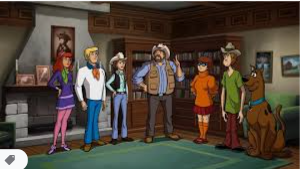
Portrait style: Cartoon Portrait